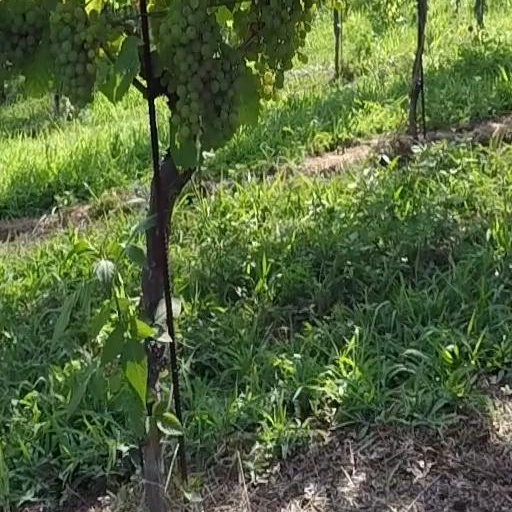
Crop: grape